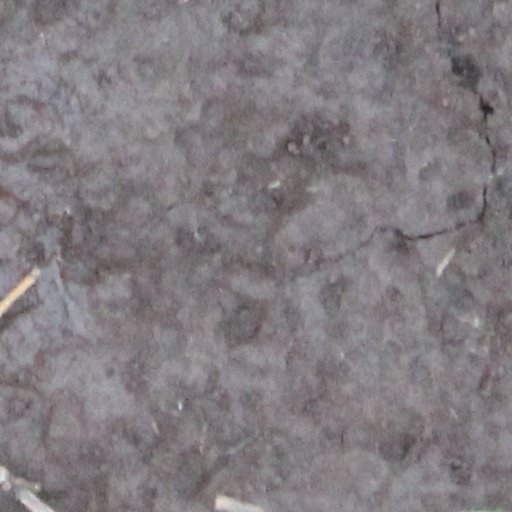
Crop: wheat